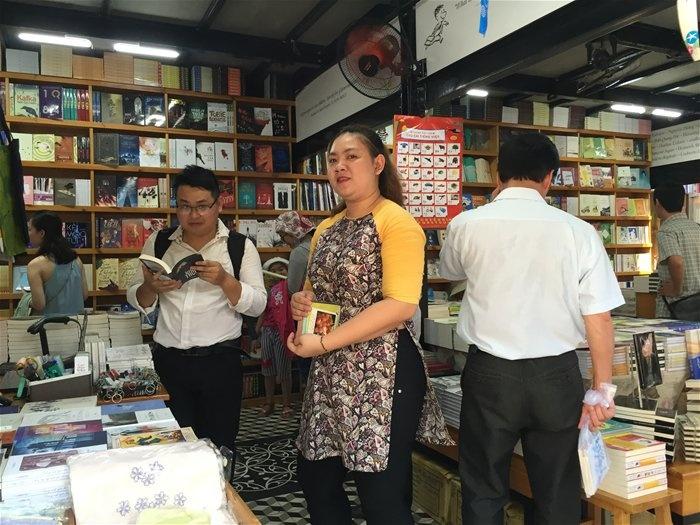
có nhiều cuốn sách xuất hiện ở trong cửa hàng này